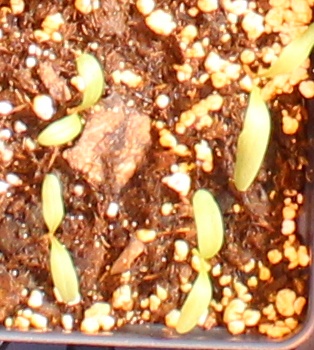
Label: Sugar beet